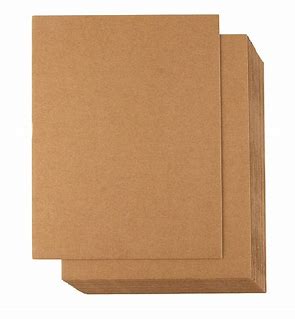
Waste category: paper